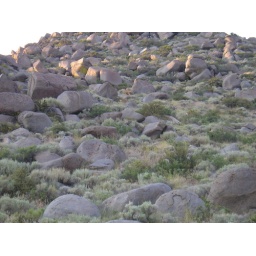
Can you see the deer in the rocks behind our house